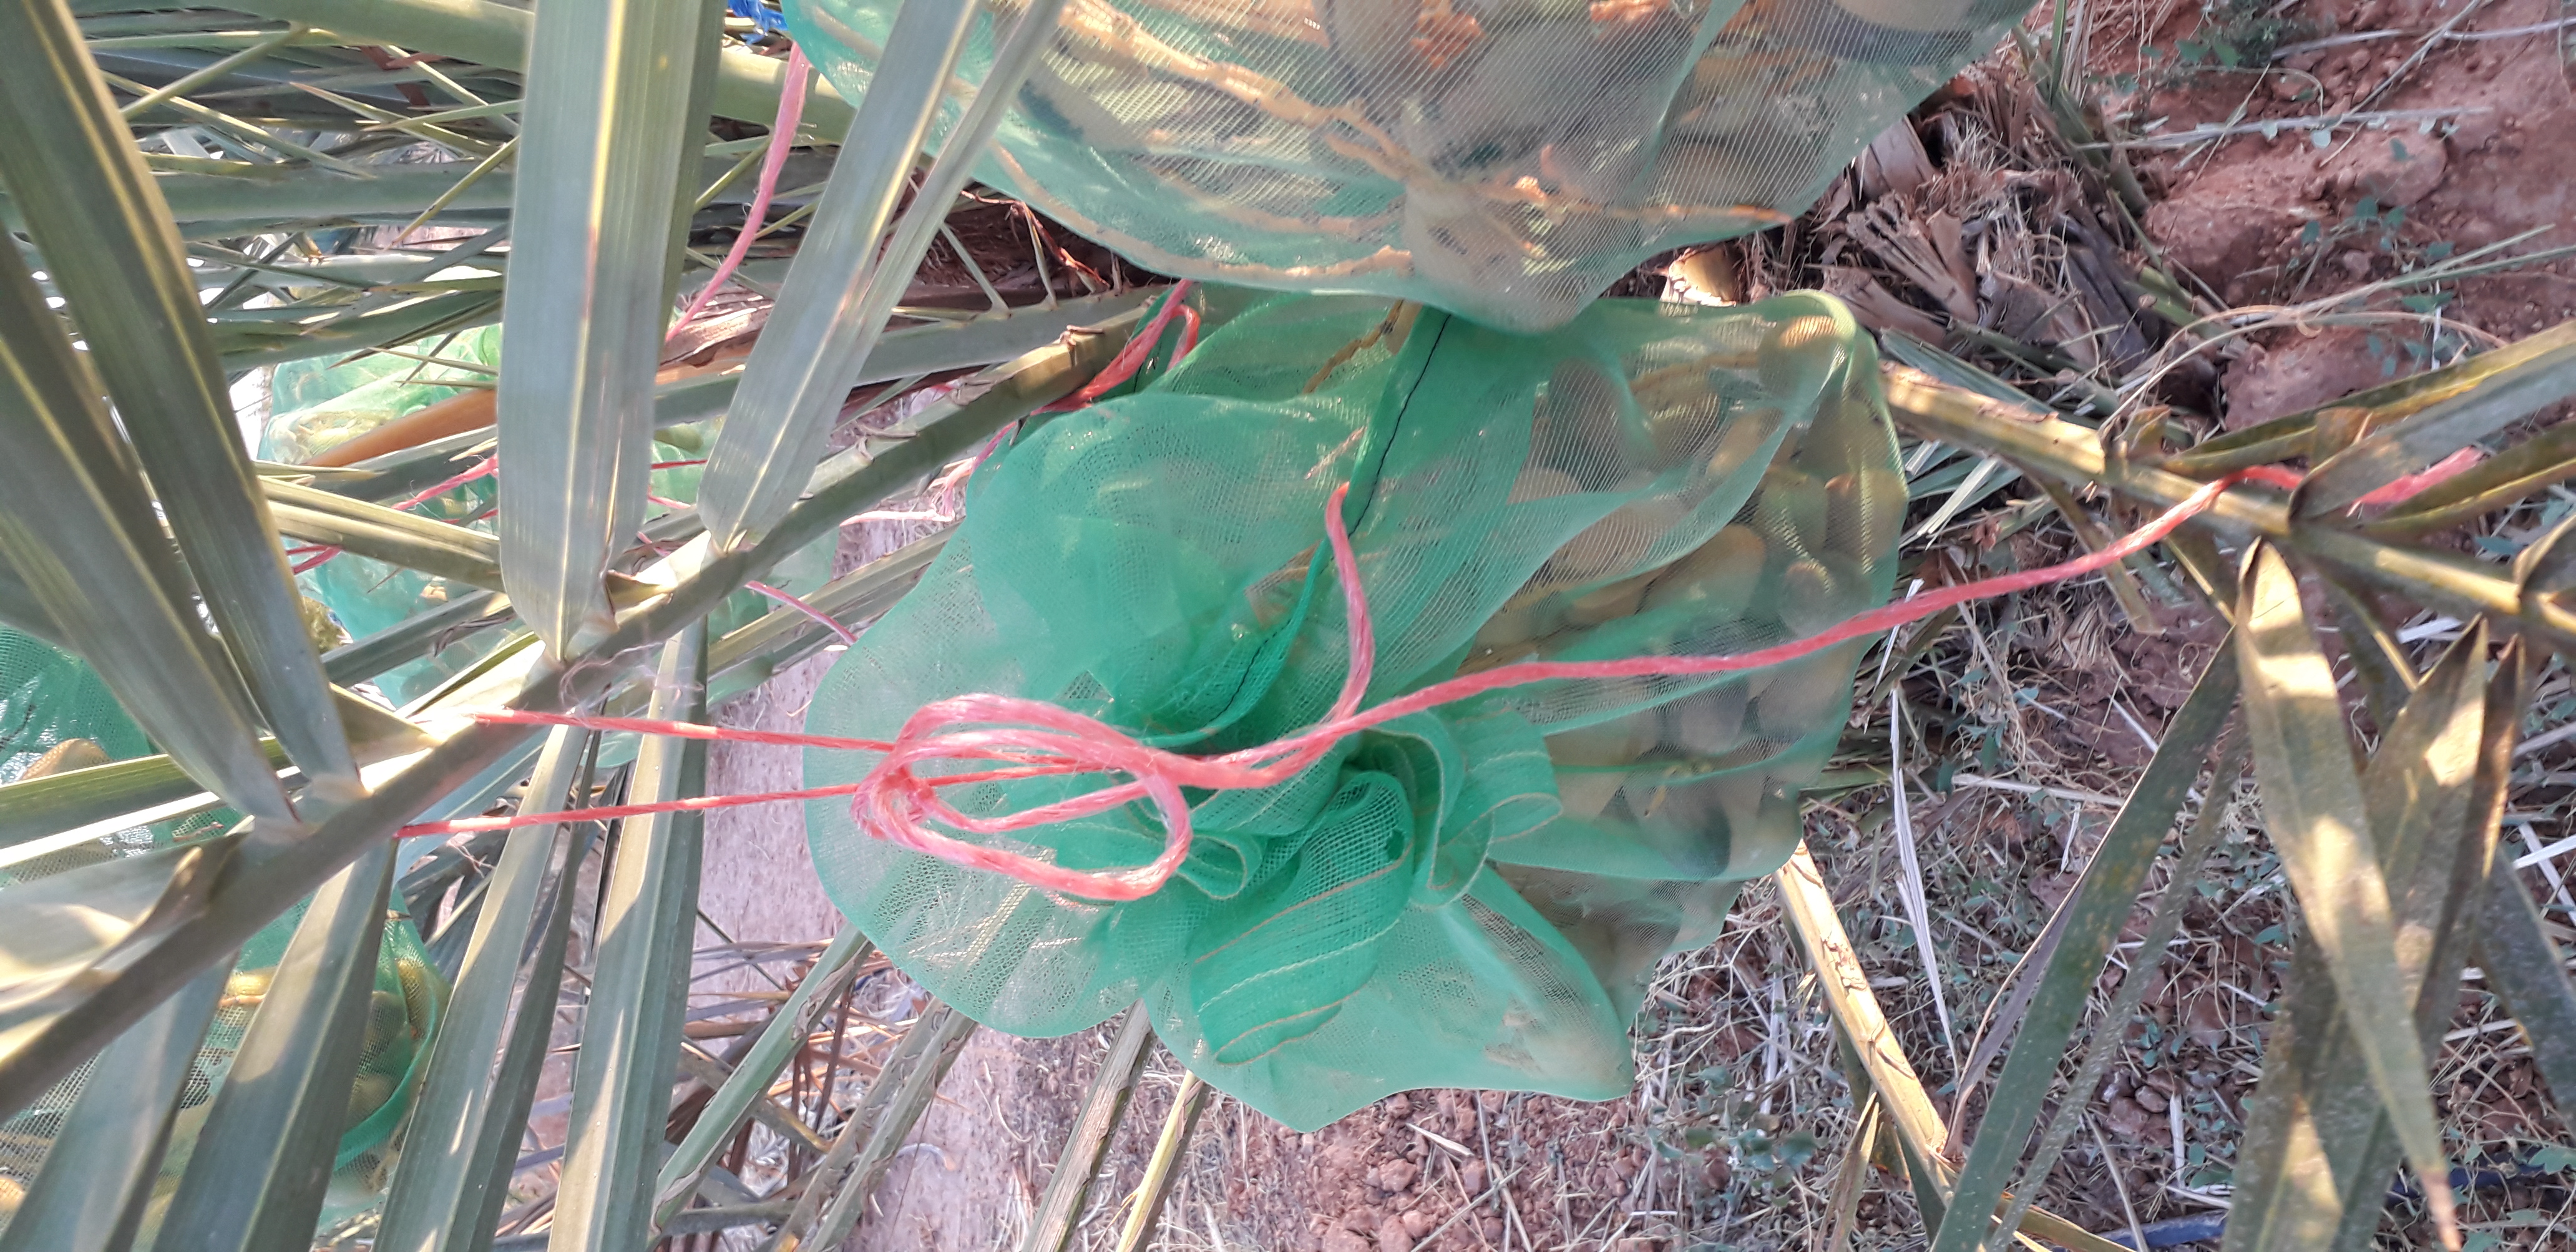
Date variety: Boumajhoul